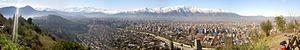
Santiago ou Santiago du Chili [sɑ̃.tja.ɡo.dy.ʃi.li] est la capitale du Chili, pays d'Amérique latine. Elle est située dans la Vallée Centrale. Ses habitants s’appellent les Santiagois.